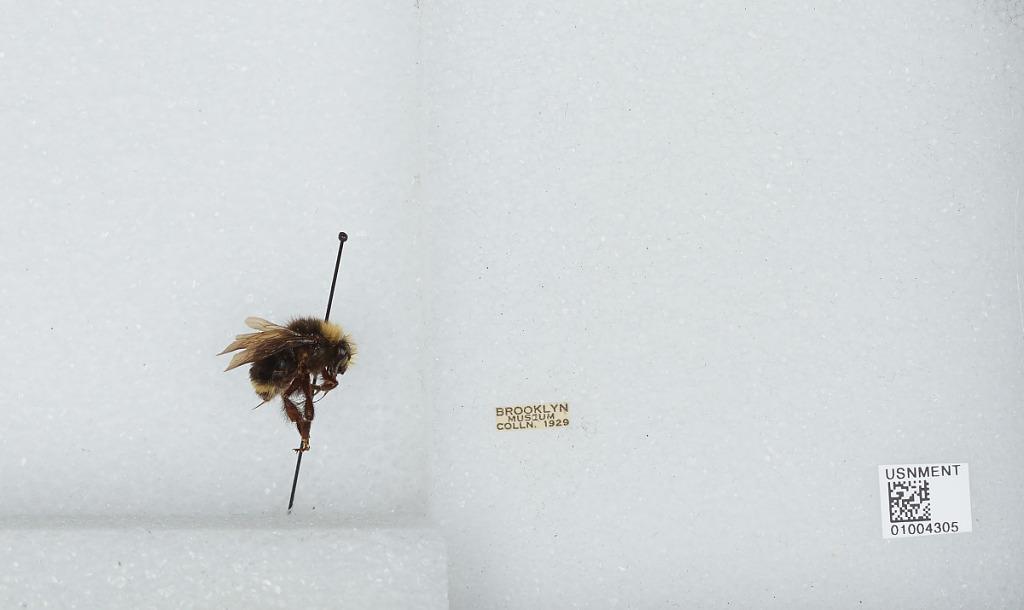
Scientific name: Bombus (Pyrobombus) caliginosa (Frison)